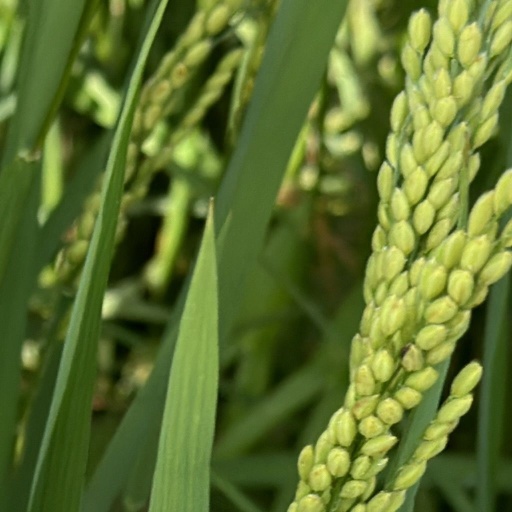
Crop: rice